Mamta (1952 film)

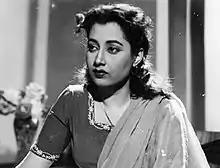
Sumitra Devi in a sequence of the film

The film was critically applauded. Sumitra Devi was critically appreciated for her role. Filmzack wrote, "She manipulated all her magnificent characteristics to vivify her role; her calmness, her softness, pain and pang and all were infused into one." The film failed to achieve favour at the box office.